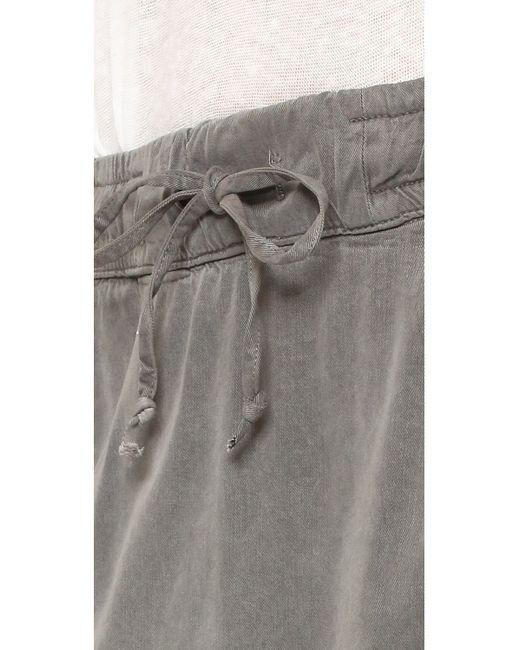
Graue, abgenutzte Hose für den täglichen Gebrauch